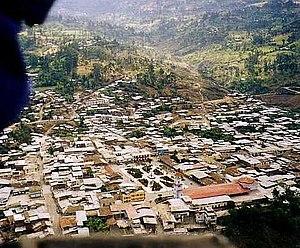
Huancabamba est une ville située dans la Province de Huancabamba au nord-ouest du Pérou.